Ayo Shonaiya

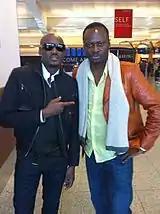
Ayo and 2face Idibia after the taping of the Mo'Nique Show in Atlanta.

In 2004, Shonaiya took relatively unknown artiste D'banj, and producer Don Jazzy, under his wing to develop and manage their early careers. D'banj's first album "No Long Thing" was produced by Don Jazzy and a strategic plan was drawn up to propel the duo into superstardom. One of the tracks on the album was titled "Tongolo" with the chorus line "make I tell dem the Koko" (D'banj would later nickname himself the Kokomaster). In December 2004 "Tongolo" video was filmed in Lagos Nigeria, and in January 2005, the video was premiered as a World exclusive on the "Intro live" program with DJ Abass interviewing D'banj and Shonaiya directing the show. The "No Long Thing" album was subsequently launched in the UK to rave reviews and was marketed in Nigeria by T-Joe. Soon after, Ayo Shonaiya negotiated an unprecedented deal with Obaino Records in Nigeria to pay D'banj for a video remix album based on potential sales. The video/documentary "Tongolo Remix" (directed by DJ Tee and produced by R70 World) was released in 2005.